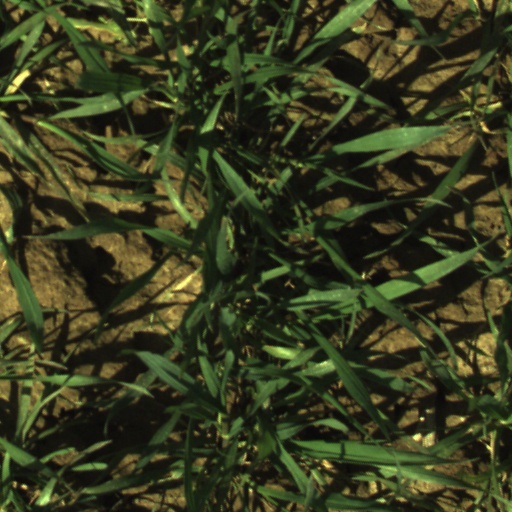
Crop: wheat